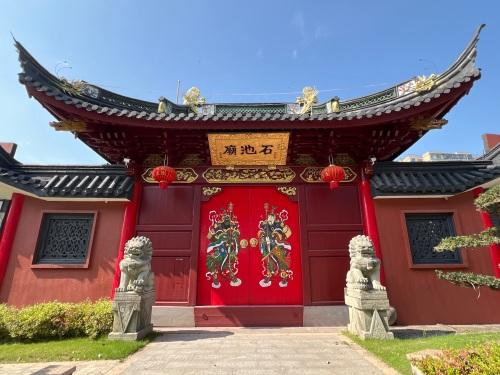
地标名称：石池庙
所在城市：宁波市·鄞州区